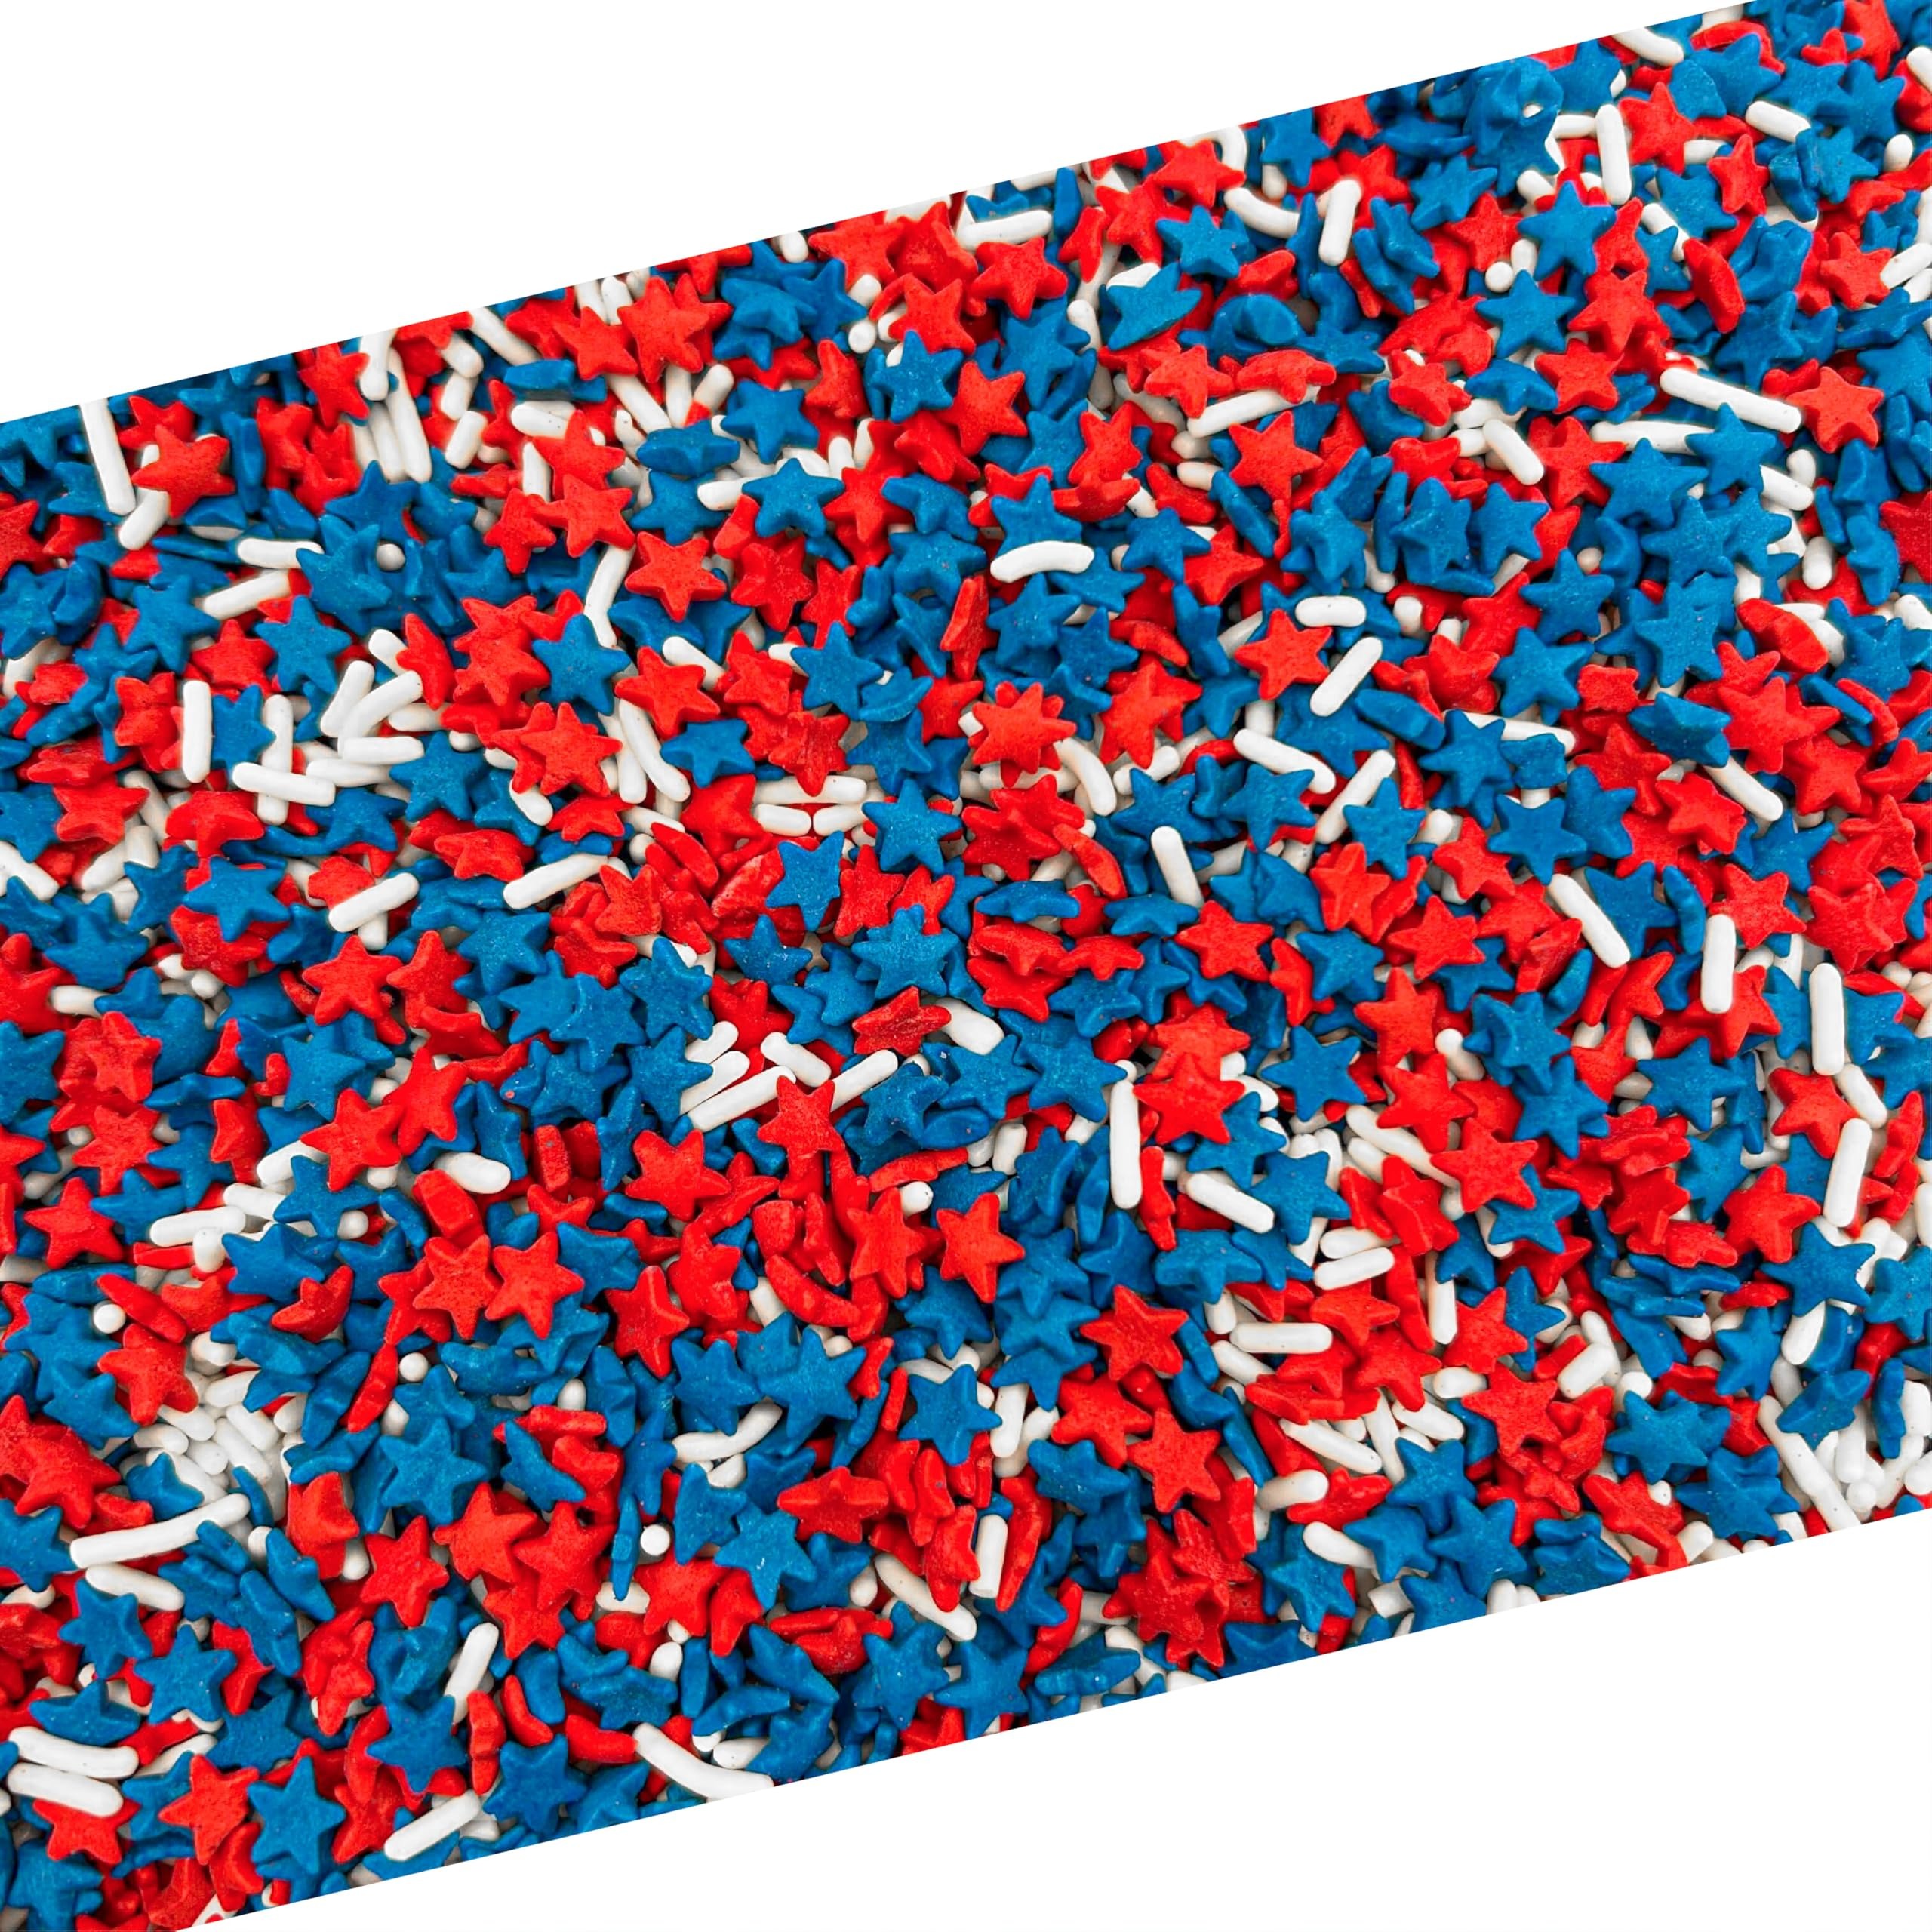
Item Name: Red White and Blue Sprinkles | 1 Pound Bag | Patriotic Stars and Stripes Sprinkles for 4th of July Desserts, Cupcakes, Cookies, and Independence Day Decorations
Bullet Point 1: Our 1 pound bag of red white and blue sprinkles is perfect for adding a festive touch to any dessert - ideal for birthdays, BBQs, or patriotic holiday celebrations
Bullet Point 2: Featuring a vibrant mix of patriotic sprinkles, including red, white, and blue stars and stripes, it’s the perfect topping to show your spirit in every sweet bite
Bullet Point 3: These sprinkles for cake decorating are great for cupcakes, cookies, donuts, and more - perfect for adding color, crunch, and fun to your baking creations
Bullet Point 4: Celebrate with style using these colorful 4th of July sprinkles - they're ideal for Independence Day, Memorial Day, or any occasion calling for red white blue pride
Bullet Point 5: Whether you're hosting a party or baking at home, these fourth of July sprinkles are a festive way to decorate desserts and wow your guests with bold patriotic flair
Product Description: Celebrate in red, white, and blue style with this 1 pound bag of patriotic sprinkles - a festive blend of star sprinkles and classic shapes perfect for any occasion. Bursting with bold color and charm, these red white and blue sprinkles make an eye-catching topping for cupcakes, cookies, cakes, donuts, and more. Whether you're baking for a summer BBQ, a birthday, or a patriotic holiday, this mix adds the perfect finishing touch. These 4th of July sprinkles are ideal for turning everyday treats into festive masterpieces. Use them as sprinkles for cake decorating, or scatter them on frosted desserts and party platters to add instant flair. The combination of stars and jimmies in vibrant red white blue sprinkles will make your creations stand out at any celebration. From Memorial Day to Independence Day, this mix of red white and blue sprinkles for baking is your go-to for patriotic desserts. Easy to use and fun to share, it’s a must-have for anyone who loves baking with color and creativity.
Value: 16.0
Unit: Ounce

Price: 10.99